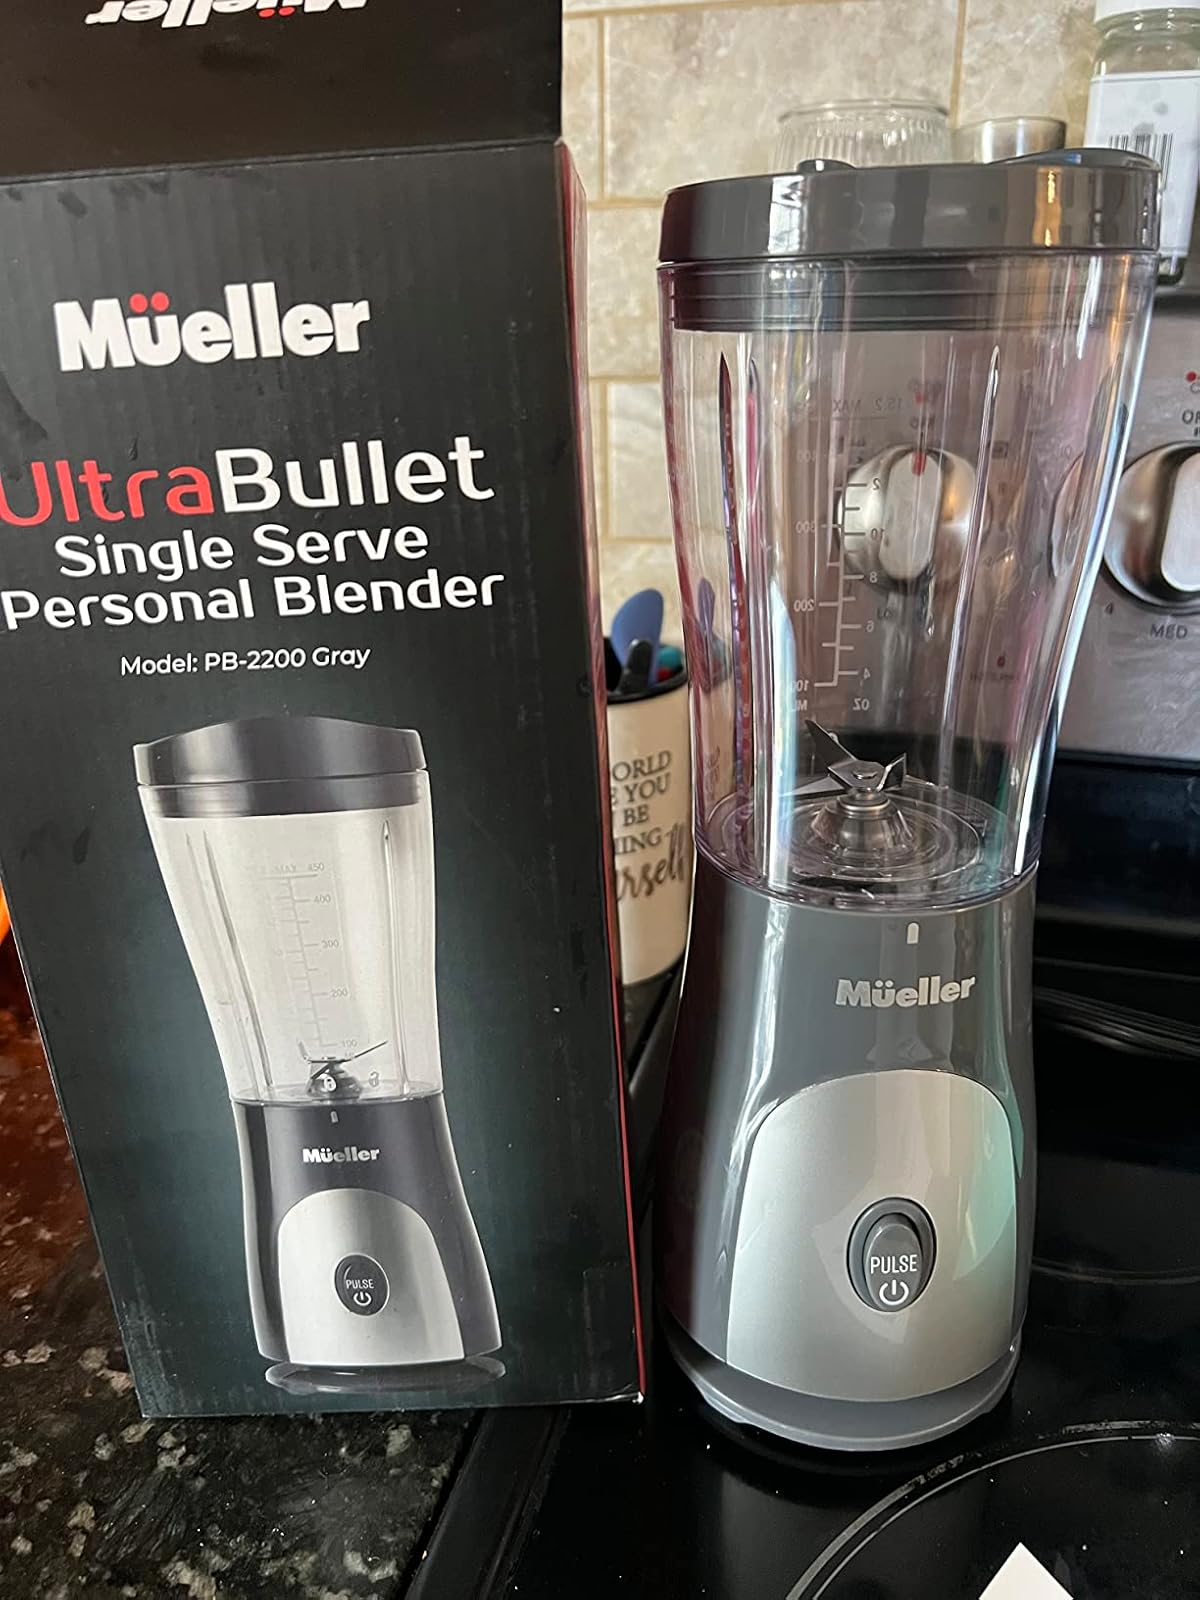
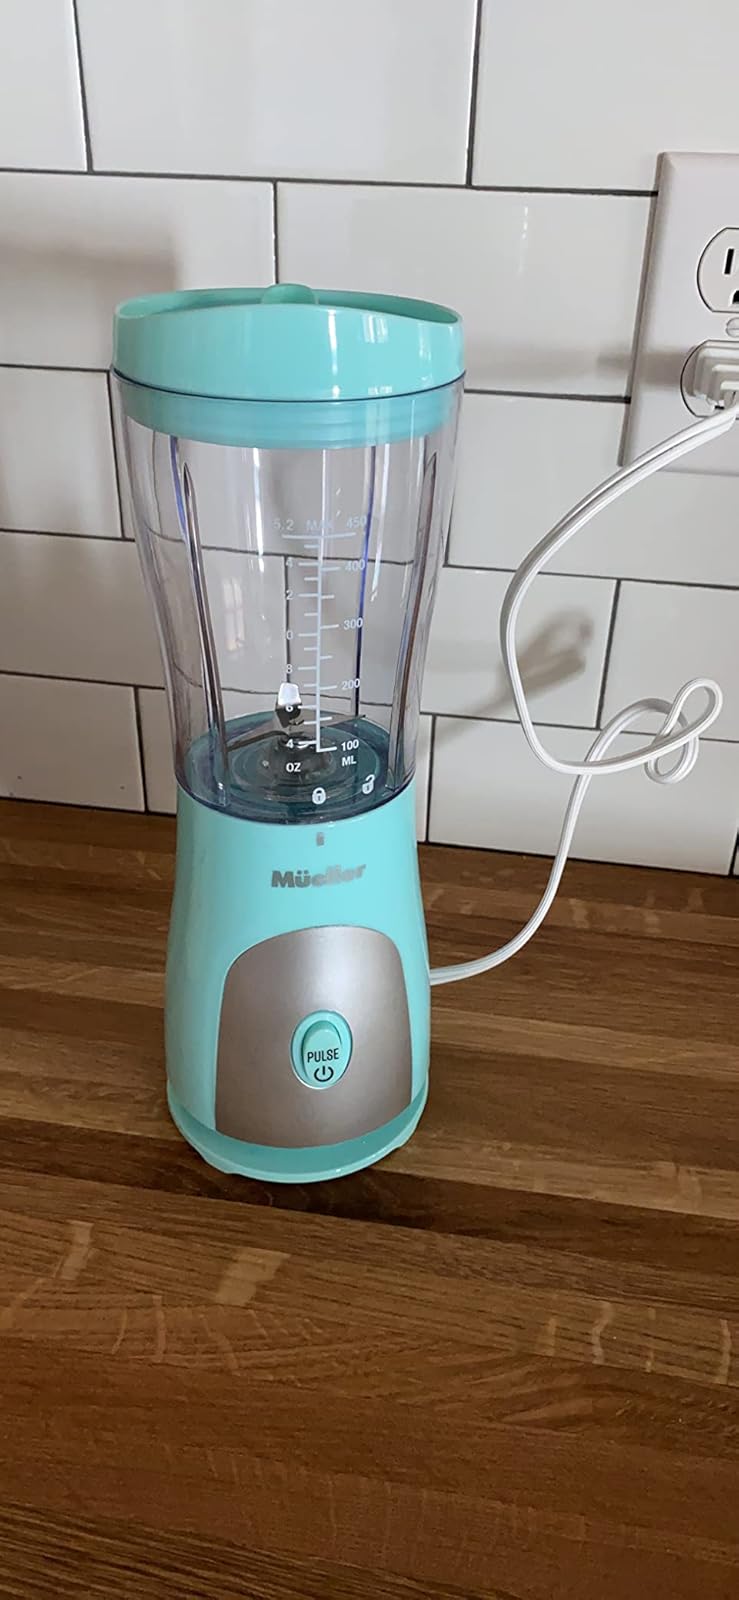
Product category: items_blender
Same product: no